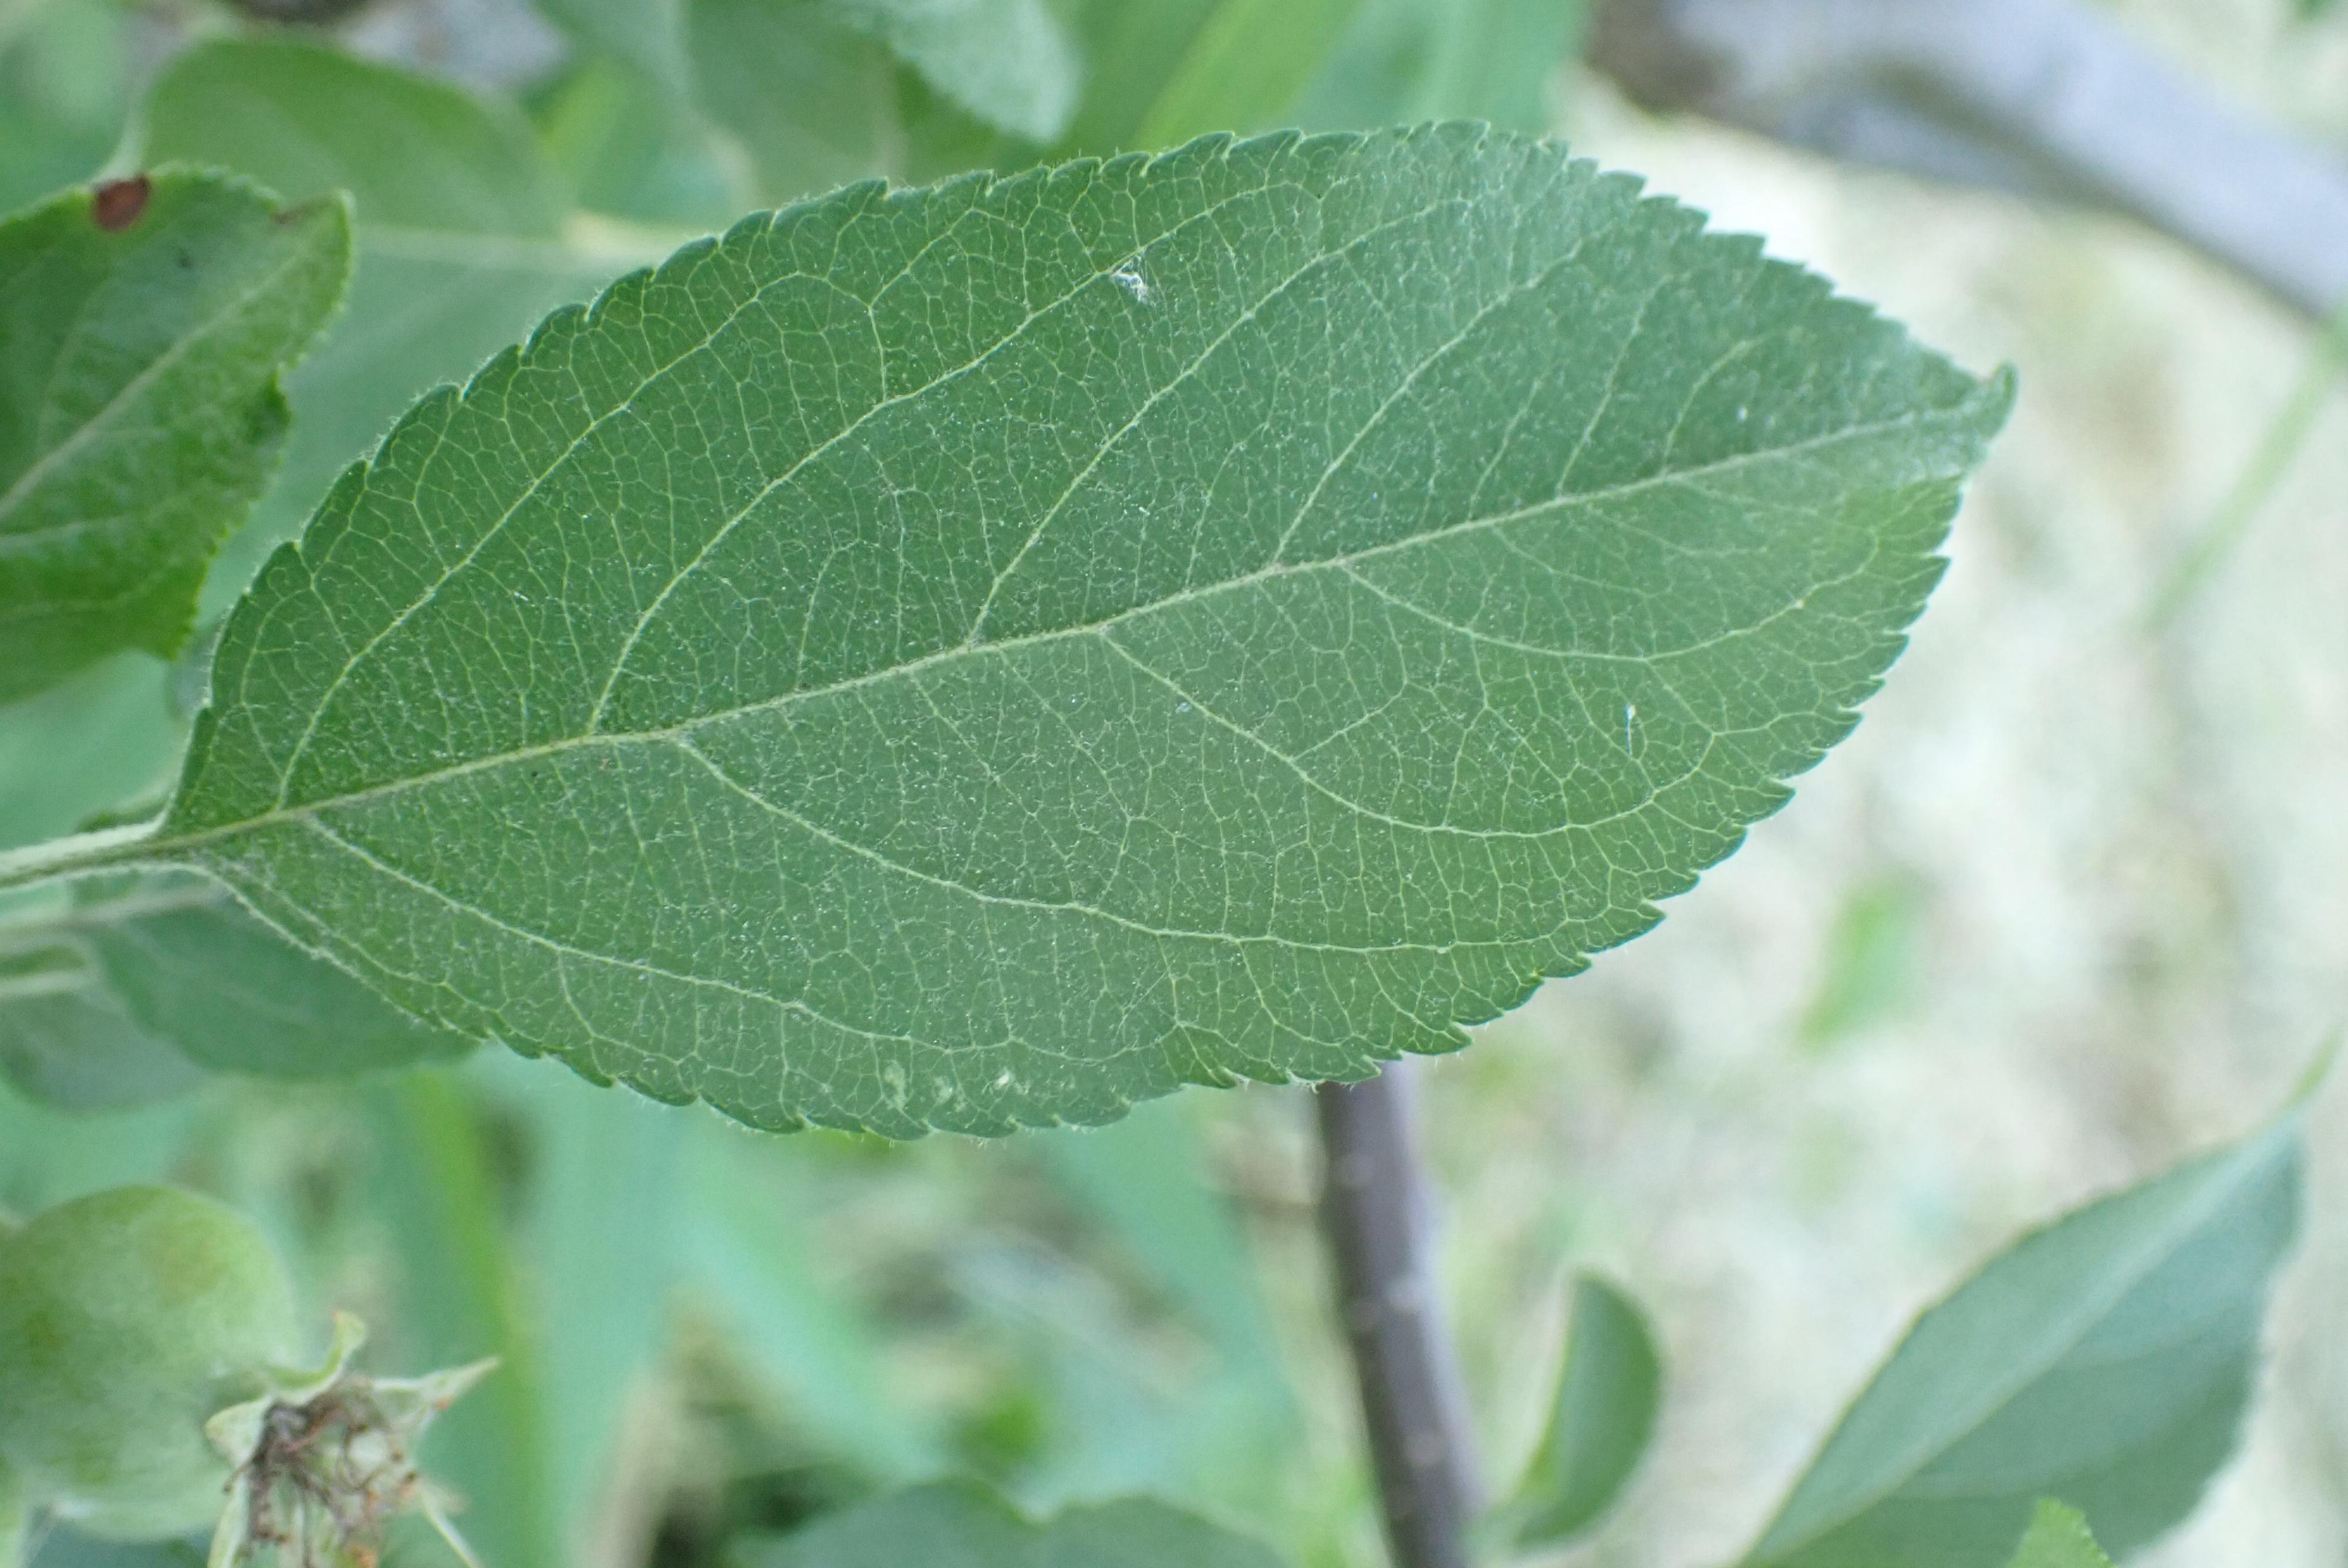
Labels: healthy